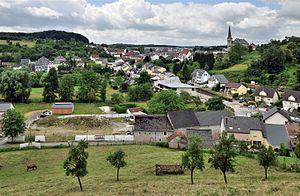
Canach, Luxembourg, depuis le NE. Lëtzebuergesch: Kanech vum NO aus gesinn.
Canach est une section de la commune luxembourgeoise de Lenningen située dans le canton de Remich.